Siam-Burma Death Railway

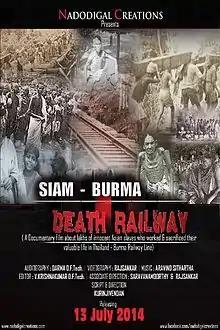

Siam Burma Death Railway is a 2014 Singaporean documentary film written and directed by Kurinji Vendan about the Asian forced-laborers who worked on the Siam-Burma Death Railway during World War II.